Drug prohibition

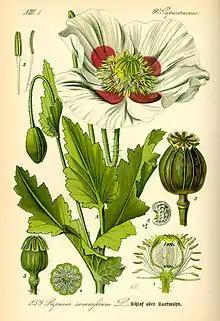
"Papaver somniferum". The sale of drugs in the UK was regulated by the Pharmacy Act 1868.

In the Ottoman Empire, Murad IV attempted to prohibit coffee drinking to Muslims as "haraam", arguing that it was an intoxicant, but this ruling was overturned soon after he died in 1640. The introduction of coffee in Europe from Muslim Turkey prompted calls for it to be banned as the devil's work, although Pope Clement VIII sanctioned its use in 1600, declaring that it was "so delicious that it would be a pity to let the infidels have exclusive use of it". Bach's Coffee Cantata, from the 1730s, presents a vigorous debate between a girl and her father over her desire to consume coffee. The early association between coffeehouses and seditious political activities in England led to the banning of such establishments in the mid-17th century.